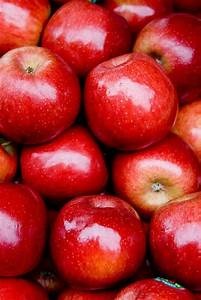
Label: apple